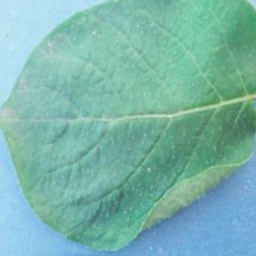
Etiqueta: Sana